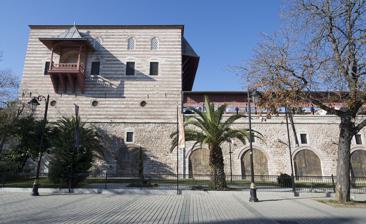
Building: Turkish and Islamic Arts Museum
Country: Unknown
Year built: 1524
Museum in Istanbul, Turkey Turkish and Islamic Arts Museum Türk ve İslam Eserleri Müzesi Former name Museum of Islamic Endowments Established 1914 Location Istanbul , Turkey Coordinates 41°0′22.68″N 28°58′28.42″E / 41.0063000°N 28.9745611°E / 41.0063000; 28.9745611 Type Museum Inner courtyard of Pargalı Ibrahim Pasha palace, where the museum of Turkish and Islamic Arts is located. The Turkish and Islamic Arts Museum ( Turkish : Türk ve İslam Eserleri Müzesi ) is a museum located in Sultanahmet Square in Fatih district of Istanbul , Turkey . Constructed in 1524, the building was formerly the palace of Pargalı Ibrahim Pasha , who was the second grand vizier to Suleiman the Magnificent , and was once thought to have been the husband of the Sultan's sister, Hatice Sultan . The collection includes notable examples of Islamic calligraphy , tiles , and rugs as well as ethnographic displays on various cultures in Turkey , particularly nomad groups. These displays recreate rooms or dwellings from different time periods and regions. The space utilized for the museum was once a ceremony hall for the original Palace. Many of the sections of the museum contain notable influences from the palaces well kept setting, making it an impressive art sanctuary dedicated to displaying the culture of Islamic art from various periods. The museum houses over 40,000 works of art that range from carpet art, wooden works, and stone art collections. The museum is one of the largest museums in Turkey . The Turkish and Islamic Arts Museum is culturally rich in various areas, including its location, as it sits across from the famous Blue Mosque in Istanbul .  The Turkish and Islamic Arts Museum is well respected for its cultivation of art, culture, and history. Over the many years of its existence, the museum has received acknowledgement for being Islamic art hub that narrates the relationship between art history and material culture. The museum was the first to bring together all Islamic arts of Turkey. The museum notably creates and participates in temporary national and international exhibitions since its establishment. In 1984 the museum was awarded Special Jury Award of Museum of the Year Competition of the European Council and a  prize given by European Council - Unesco for its studies for making the children love the culture inheritance. History In 1914 it originally opened as the Museum of Islamic Endowments housed in the Süleymaniye Complex. Süleymaniye Complex, built by the great Turkish architect Sinan in the 16th century. Eventually, the museum renamed as the Turkish and Islamic Arts Museum after the establishment of the Republic of Turkey in 1923 which shifted society with the status of the nation. Along with the transition of society came its influence in exhibition spaces which shifted from representing the Ottoman Empire and more of the overall Islamic world. As Ottoman museums emerged aligning with Turkish Nationalism Turkish society began adopting Western practices in art. In 1983 the museum moved to the İbrahim Pasha Palace . The well preserved building has architectural influences from the 16th century Ottoman civil architecture . The historic stone building was repaired between 1966- 1983. The Turkish and Islamic Arts Museum was the first museum in Turkey to include Islamic art together The function of the beautiful building has varied from serving as a space for grand viziers, barracks, embassy palace, register office, Janissary band house, sewing workshop and prison. Exhibitions In January 2015 the museum closed due to renovation needs and re-opened in April 2015 debuting the new exhibition s. The collections major theme surrounds religious art history from the Ottoman Empire during the 20th century. Similarly the National Museum of Turkish and Islamic Arts exhibits works of art from the Ottoman Empire i ncludes notable examples of Islamic calligraphy , tiles , and rugs as well as ethnographic displays on various cultures in Turkey , particularly nomad groups. These displays recreate rooms or dwellings from different time periods and regions. Current Today the museum contains some of the finest carpets from the Islamic world as well as over 17,000 manuscripts , plus 3,000 Qur’ans ,  and 250,000 early Qur’anic fragments from the Umayyad Mosque in Damascus , amongst other treasures. The collection of artworks displayed are arts from the Islamic world that provide an ethnographic approach in the museum. The exhibitions are structured by floor and center around themes such as the first floor is dedicated to Traditional Turkish life and the second floor is dedicated to Islamic art. See also Hippodrome of Constantinople Istanbul Archaeology Museums Istanbul Modern Topkapı Palace Collection highlights Pilgrimage proxy scroll, dated 1206. Ayyubid dynasty Doors of the Cizre Mosque (doorknob), beginning of the 13th century. Artuqid dynasty Figurative architectural fragment, 13th century. Artuqid dynasty Plaster relief, 13th-14th century. Sultanate of Rum Rug from the Alâeddin Mosque , 13th century Al-Nasir Muhammad Qur'an. Cairo , 1313–1314 Miletus ware , 15th century Mihrab candlestick made for sultan Bayezid II , c. 1488 Marble Cenotaph from the tomb of Özdemir Bey (d. 1493), Mamluk governor of Aleppo Qur'an manuscript copied by Şeyh Hamdullah , dated April 1494 Holbein carpet , Bergama region, 16th century Calligraphic album (' muraqqa ') of Ahmed Karahisari . Istanbul, c. 1550 Endowment Charter ('Waqfiyya') of Haseki Hürrem Sultan . Istanbul, 1556–1557 Tile Panel with a Picture of the Kaaba Manuscript of Zubdat al-Tawarikh . Istanbul, 1583 Aigrette holder. Istanbul, 16th century Manuscript of Siyer-i Nebi . Istanbul, 17th century Ottoman qiblanuma, portable astronomical instrument showing the direction to the Ka'ba. Istanbul, 1738 Ewer and basin set. Istanbul, 1870 References ArchNet: Islamic Architecture Community - Ibrahim Pasha Palace